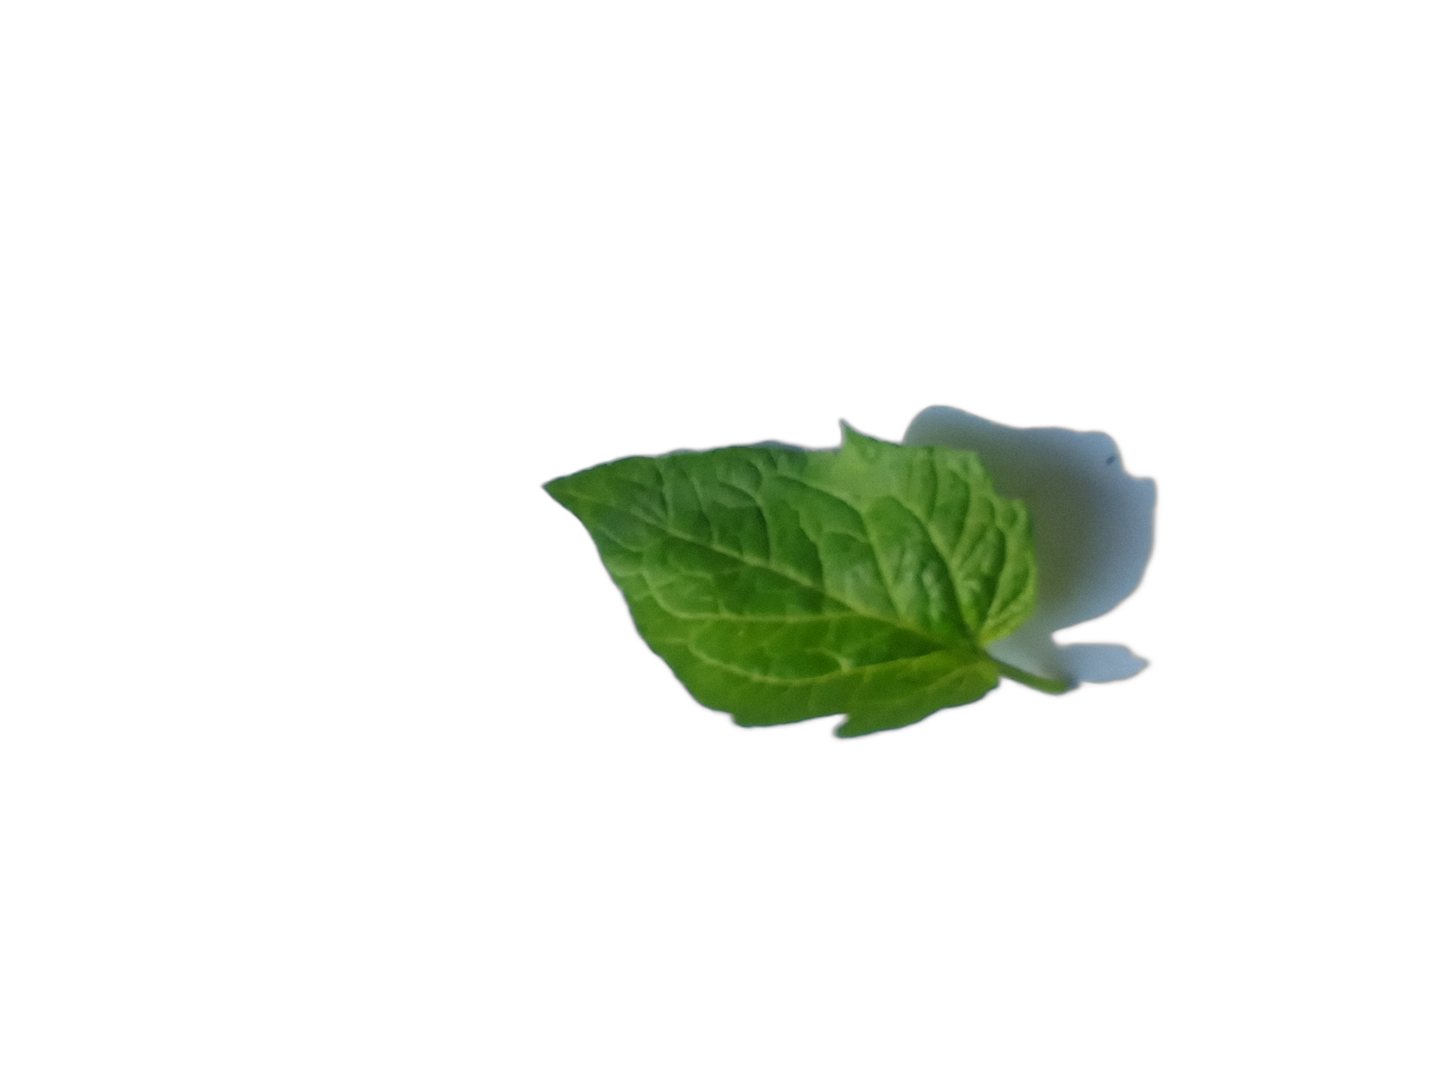
Crop: Tomato
Label: Healthy